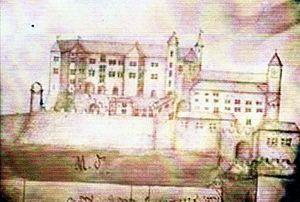
Photod'une photographie prise par Louis de Montravel d'undessin d'époque.
Joyeuse est une commune française, située dans le département de l’Ardèche en région Auvergne-Rhône-Alpes.